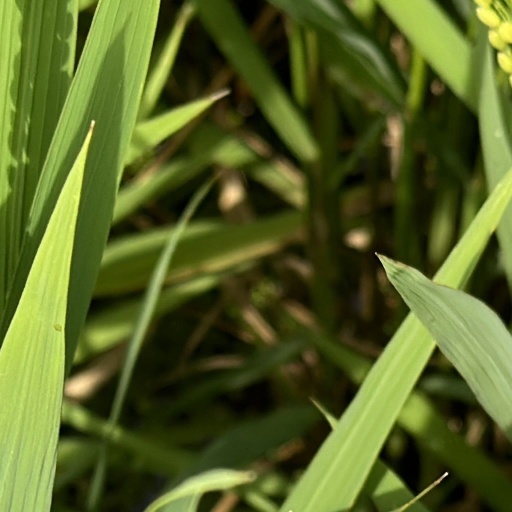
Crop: rice